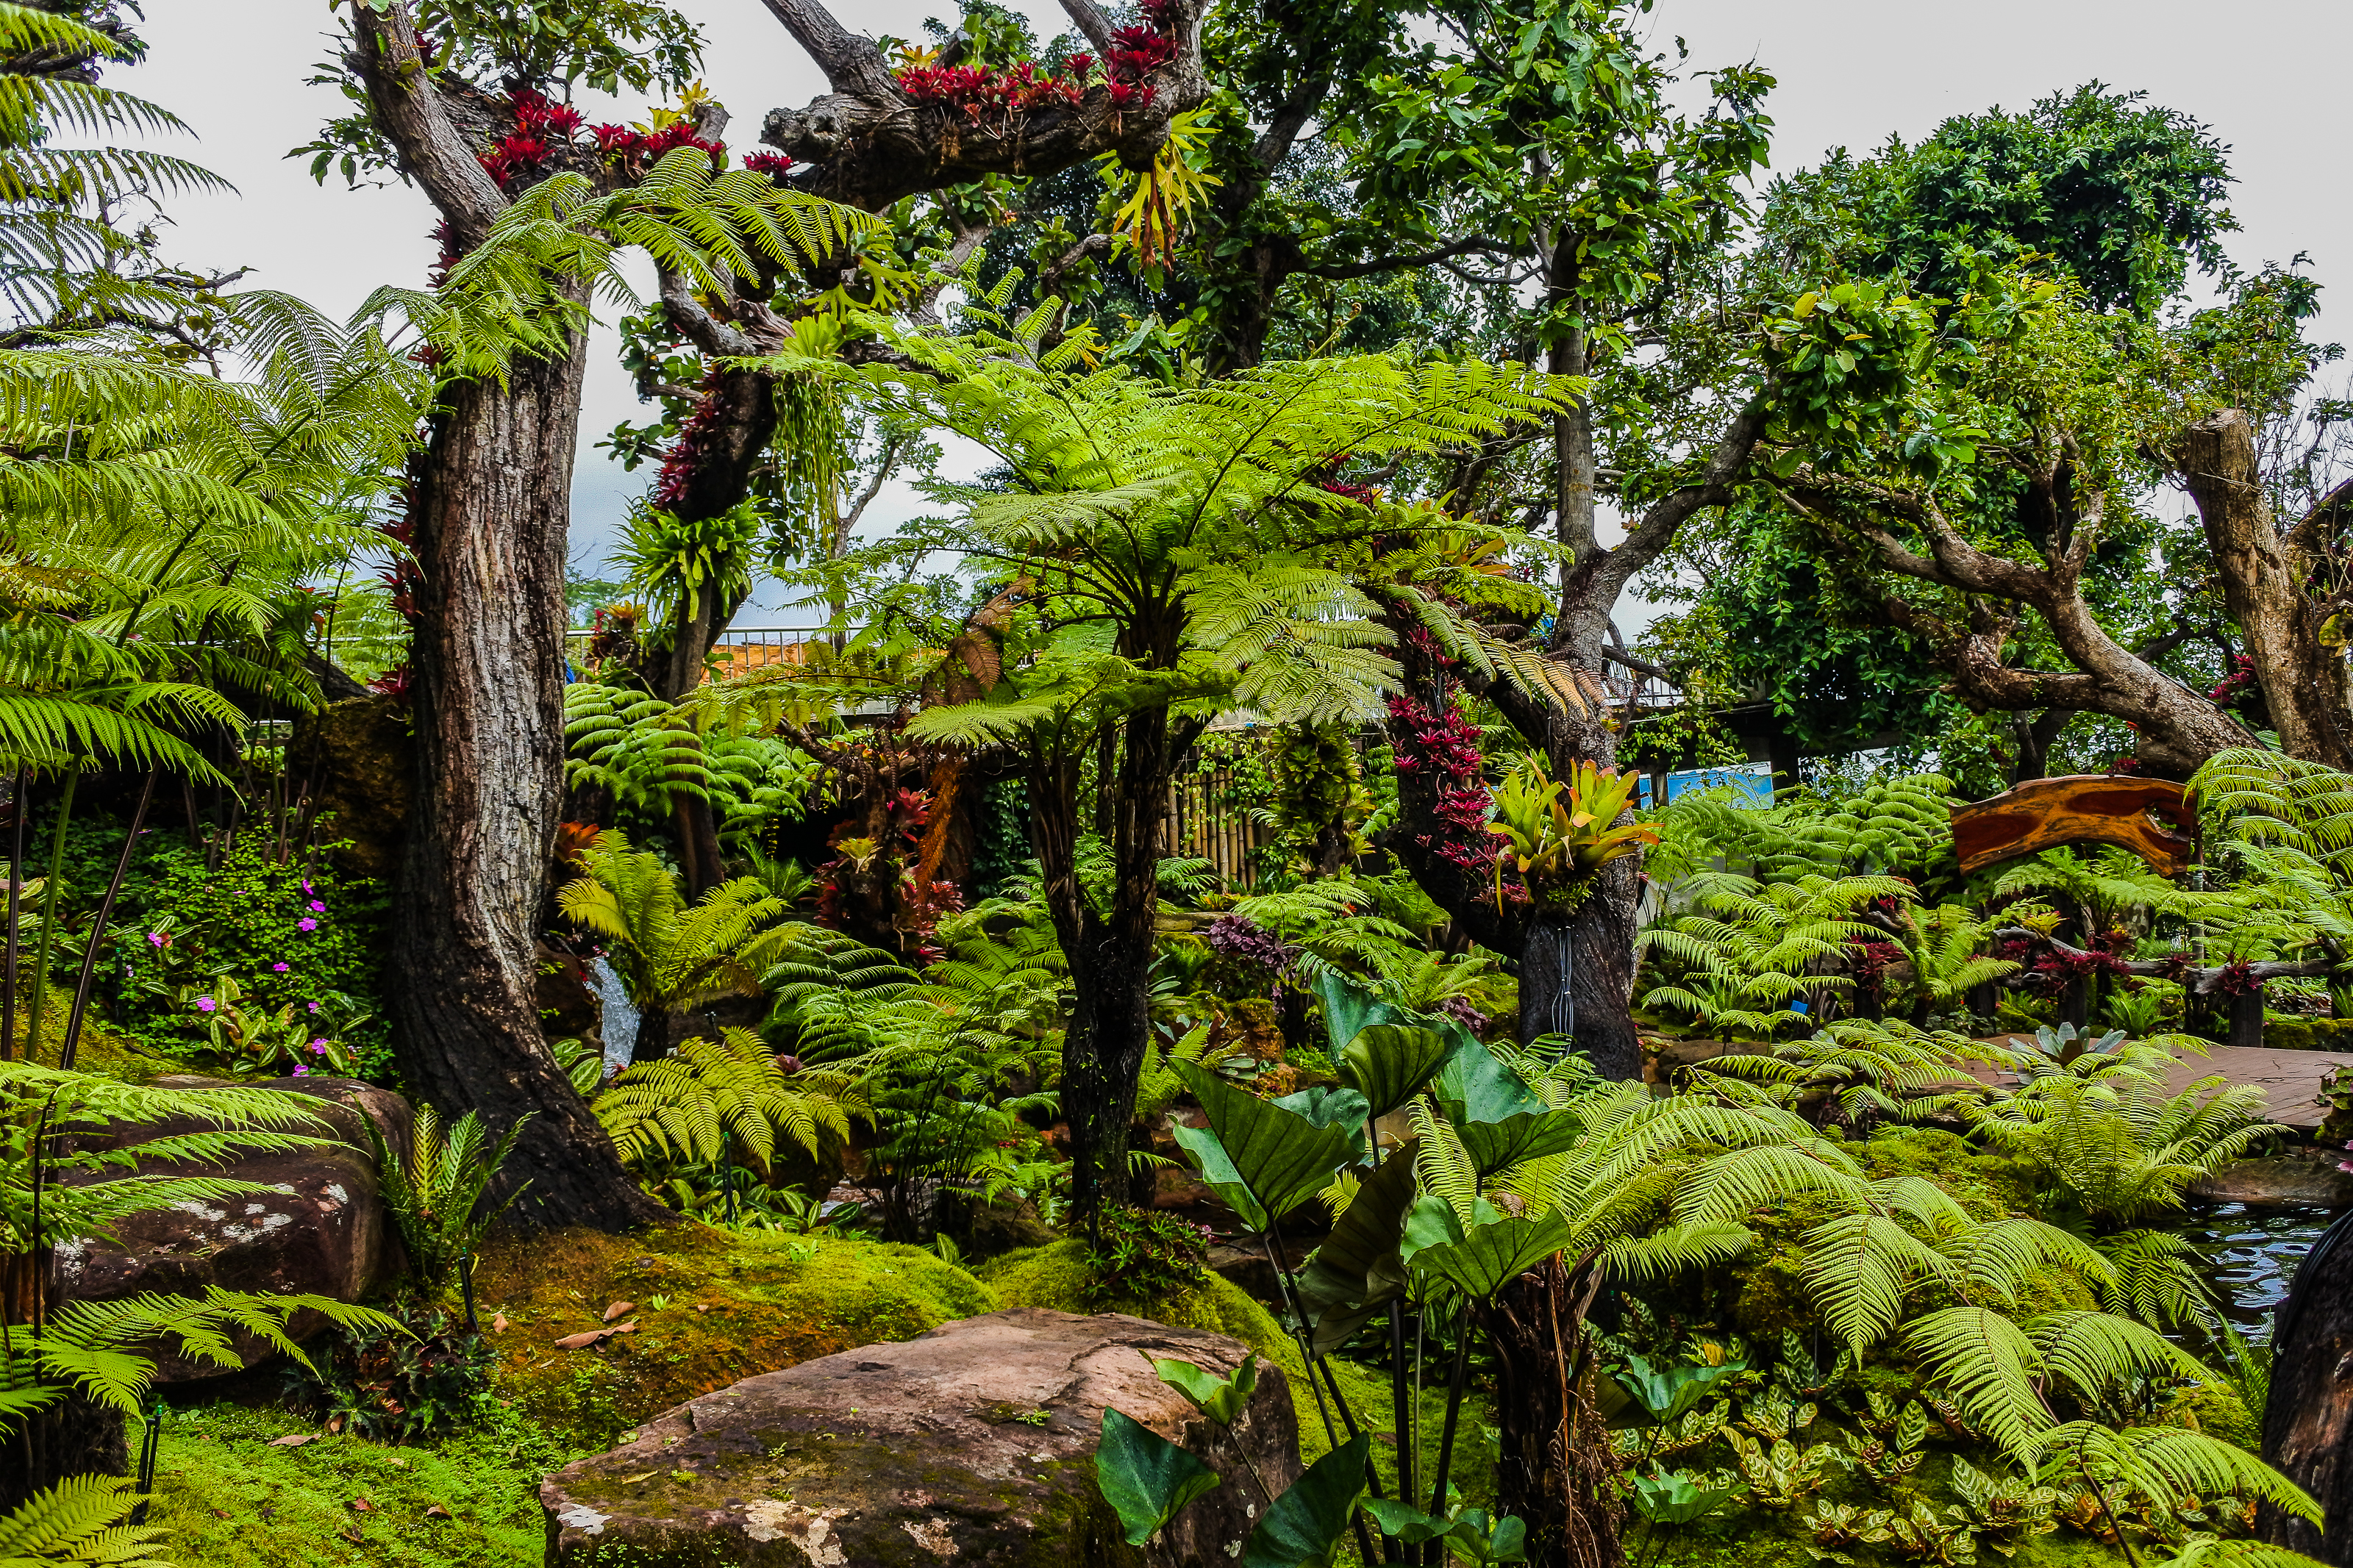
beautiful, beauty, bloom, blooming, blossom, botanical, botany, bouquet, close, closeup, color, colorful, cool, countryside, flora, floral, flower, freshness, garden, gardening, grass, green, ground, holidays, home, house, landscape, landscaped, landscaping, lawn, lush, manicured, natural, nature, outdoor, park, path, paved, pavement, perennial, petal, plant, pretty, red, seasonal, stone, summer, walkway, white, yard, vegetation, tree, terrestrial plant, natural environment, forest, rainforest, jungle, biome, vascular plant, woody plant, old growth forest, ferns and horsetails, tropical and subtropical coniferous forests, fern, valdivian temperate rain forest, botanical garden, ostrich fern, woodland, temperate broadleaf and mixed forest, rock, pine family, non vascular land plant